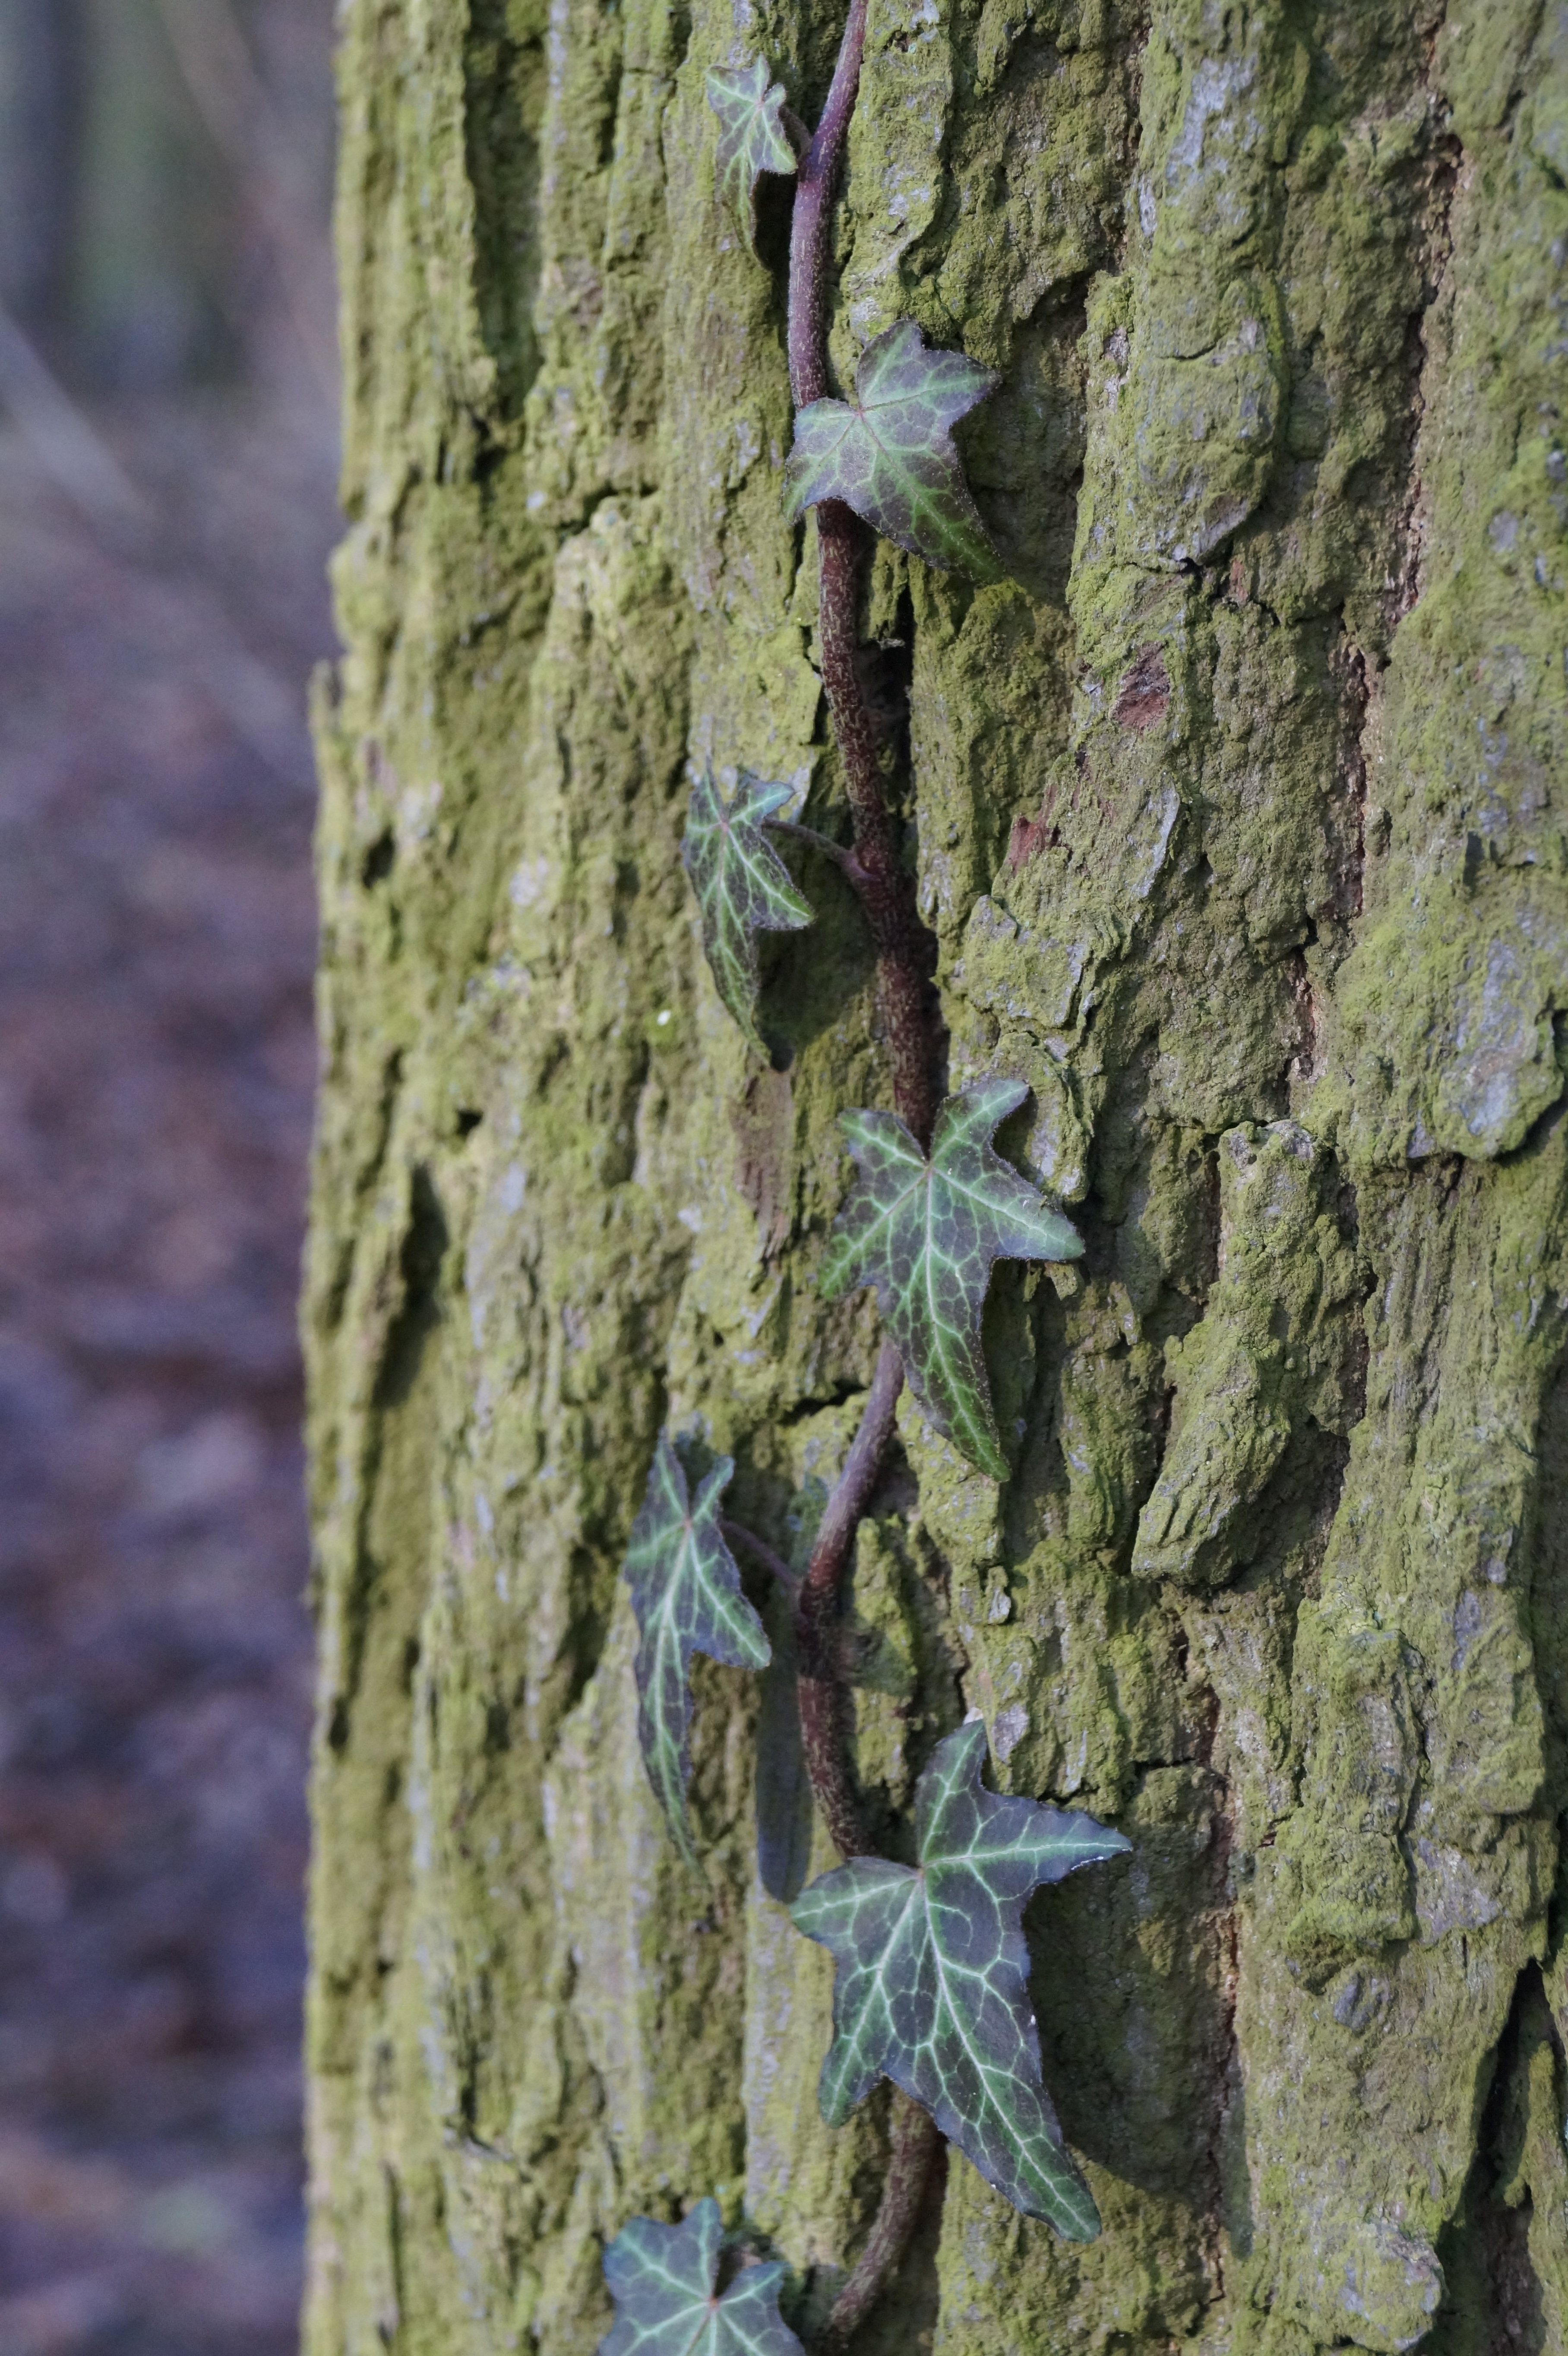
tree, nature, branch, plant, leaf, flower, trunk, wildlife, foliage, green, ivy, flora, fauna, woody plant, marzena